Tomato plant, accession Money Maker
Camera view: horizontal (90 deg, fisheye); turntable rotation: 300 degrees
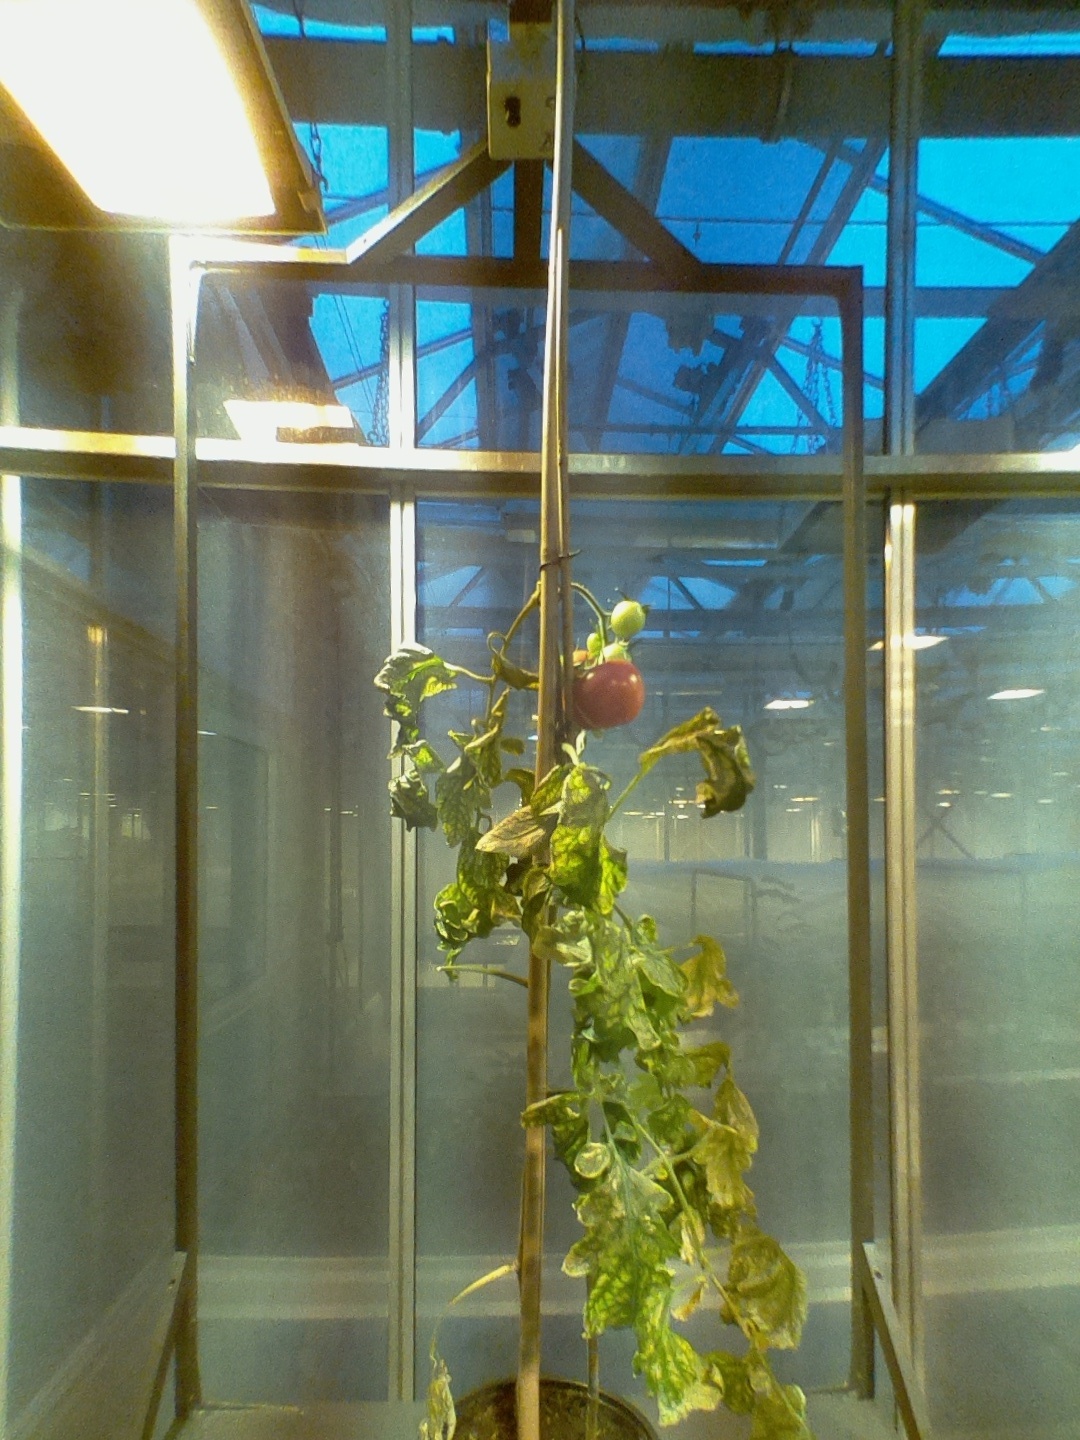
BBCH growth stage 85: 50%-60% of fruits show typical fully ripe color